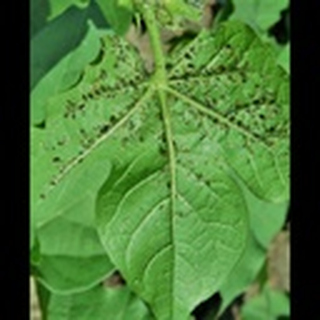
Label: cotton_aphids